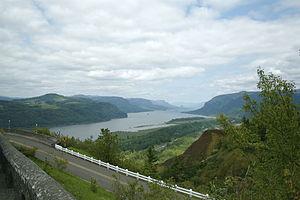
Ce qui suit est la liste des Historic Civil Engineering Landmarks, c'est-à-dire la liste des monuments historiques de génie civil, établie aux États-Unis par l' American Society of Civil Engineers depuis qu'elle a commencé le programme en 1964. Cette désignation est accordée à des projets, des structures et des sites situés aux États-Unis et dans le reste du monde. À compter de 2013, il y a plus de 260 éléments dans cette liste.